Green Sergeant's Covered Bridge

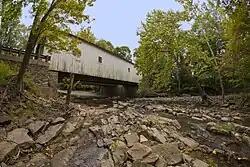
Green Sergeant's Covered Bridge

Green Sergeant's Covered Bridge is a wooden covered bridge over the Wickecheoke Creek near the border between the Hunterdon Plateau and Amwell Valley located in Delaware Township, Hunterdon County, New Jersey. As the last historic covered bridge in the state of New Jersey, it was listed on the National Register of Historic Places on November 19, 1974 for its significance in engineering and transportation (the Scarborough Bridge in Cherry Hill is the only other covered bridge in New Jersey). It was added as a contributing property to the Covered Bridge Historic District in 1999.